Golf (Atari 2600 video game)

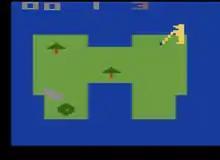
A course in "Golf". The course is the green patches while the blue background represents the rough.

"Golf" is a video game based on the traditional game of golf. It can be played as a single player game or two players taking turns after each course. There are nine courses where the goal of the player is to hit the ball into the cup. Swinging the club in an attempt to hit the ball is known as a stroke. While the number of strokes is unlimited, each course has a designated "par", representing the average number of strokes it should take to complete the course. The total par for the game is 36. Using the difficulty switch on the Atari, the "B" position indicates an easier mode with the cup being larger and the ball stopping at the edge of the rough. In the "A" position, the cup is smaller and the ball can end up in the rough.